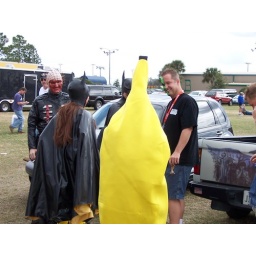
The banana guy was running around yelling at other people in costume for some odd reason.